Military science fiction

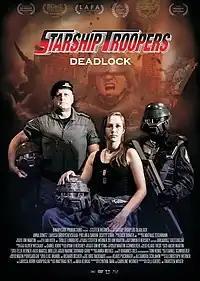
A poster for a 2022 fan-made film based on Robert Heinlein's "Starship Troopers". Both the novel and film of the same name and sequel films like this one depict space marines who fight in planets across the galaxy.

Precursors for military science fiction can be found in "future war" stories dating back at least to George Chesney's story "The Battle of Dorking" (1871). Written just after the Prussian victory in the Franco-Prussian War, it describes an invasion of Britain by a German-speaking country in which the Royal Navy is destroyed by a futuristic wonder-weapon ("fatal engines").